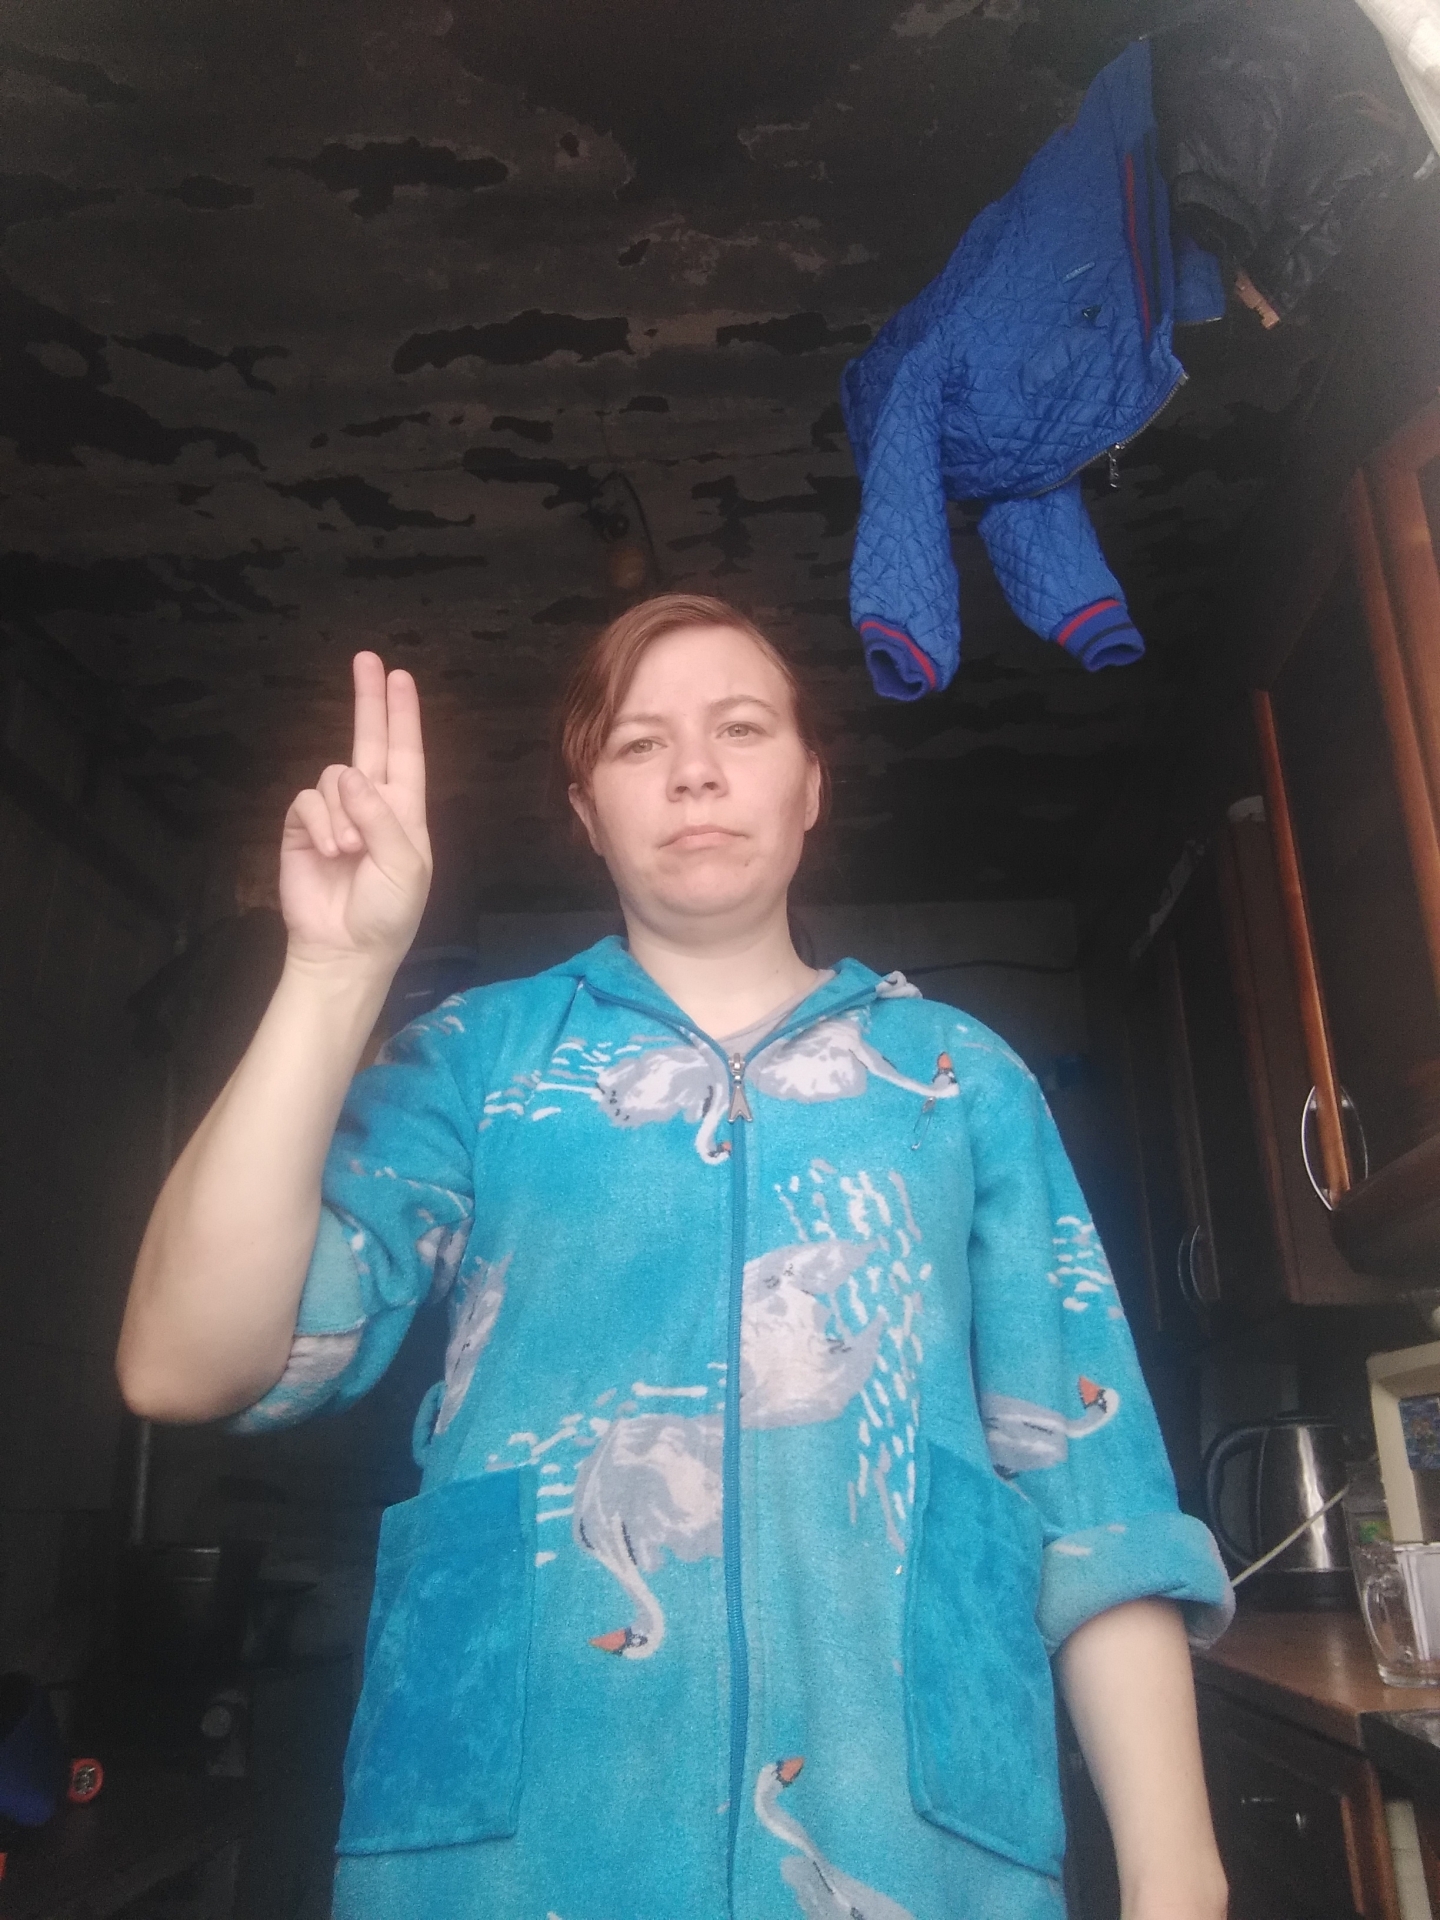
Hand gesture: two_up